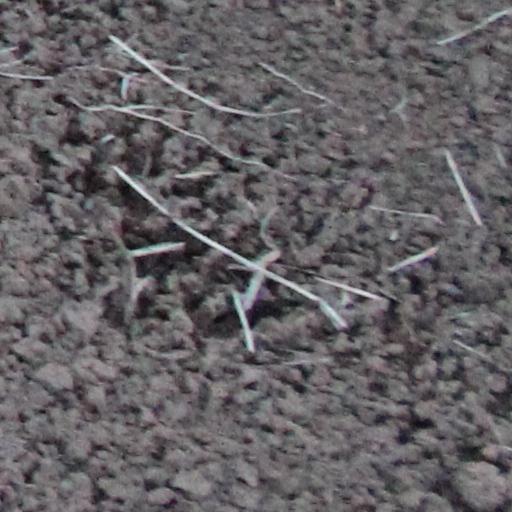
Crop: wheat